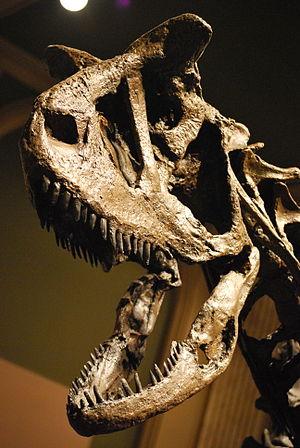
Carnotaurus est un genre éteint de dinosaures saurischiens prédateurs, de la famille des Abelisauridae. Il vivait en Patagonie il y a environ 70 millions d'années à la fin du Crétacé supérieur et a été découvert par José Bonaparte, qui a décrit de nombreux autres dinosaures sud-américains.